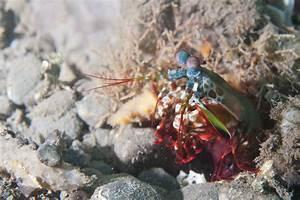
butterfly